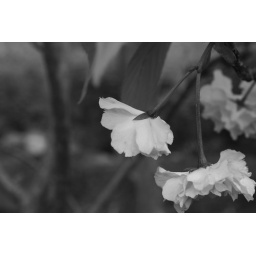
flowers in black and white